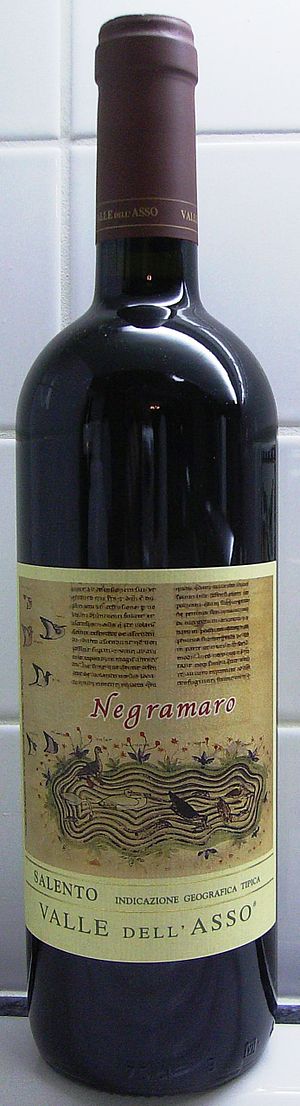
Negroamaro
En flaske vin fra Salento baseret på Negramaro
Negroamaro er en italiensk druesort med udbredelse i det sydlige Italien omkring områderne Puglia og Salento. Druen er beslægtet med den toscanske druesort, Sangiovese.